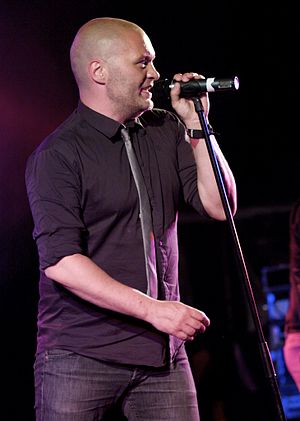
Bjørn Fjæstad
Bjørn Fjæstad ved Nibe Festival i 2009.
Bjørn Fjæstad, forsanger for bandet Baal.
Bjørn Fjæstad er en dansk musiker, komponist, sanger og autodidakt skuespiller.